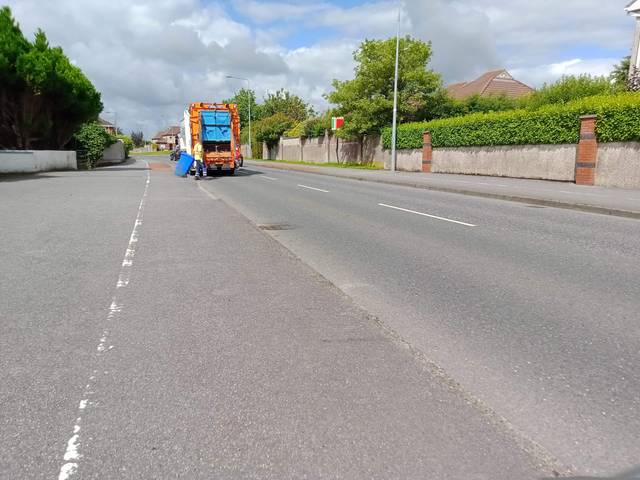
Region: Ireland
Coordinates: 52.663, -7.235